The Legend of Lakshmi Prasad

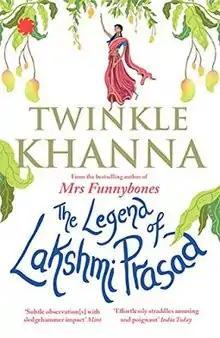
First edition (publ. Juggernaut Books)

The Legend of Lakshmi Prasad is a collection of four stories on feminism written by the Indian newspaper columnist, film producer, film actress and interior designer Twinkle Khanna. The book was published on 7 November 2016 by Juggernaut Books. It contains four stories: "The Legend of Lakshmi Prasad", "Salam, Noni Appa", "If the Weather Permits", and "The Sanitary Man of Sacred Land".